2018 US Open – Women's singles final

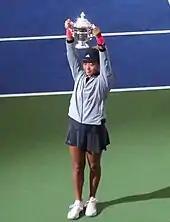
Osaka lifting the 2018 US Open Women’s singles trophy after the end of the final

Osaka was relatively unknown, beginning the year ranked No. 68, having only entered the top 50 briefly in 2016, and having neither been seeded in the main draw of a Grand Slam tournament nor advanced beyond the third round. She had, however, made a break at the 2017 US Open, upsetting defending champion Angelique Kerber in the first round, 6–3, 6–1. She improved upon her Grand Slam record at the 2018 Australian Open, advancing to the fourth round where she lost to world No. 1 and eventual runner-up Simona Halep in straight sets, 6–3, 6–2.